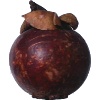
Label: mangostan